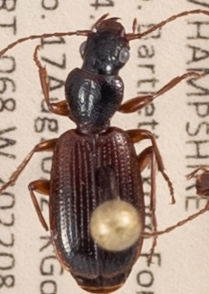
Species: Cymindis neglecta
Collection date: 2022-08-17
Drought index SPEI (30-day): -0.9
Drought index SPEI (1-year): -0.9
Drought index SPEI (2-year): -1.69